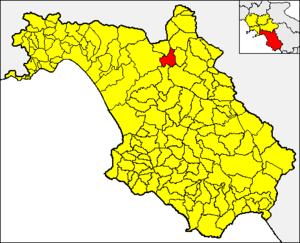
Contursi Terme est une commune italienne de la province de Salerne dans la région Campanie en Italie.